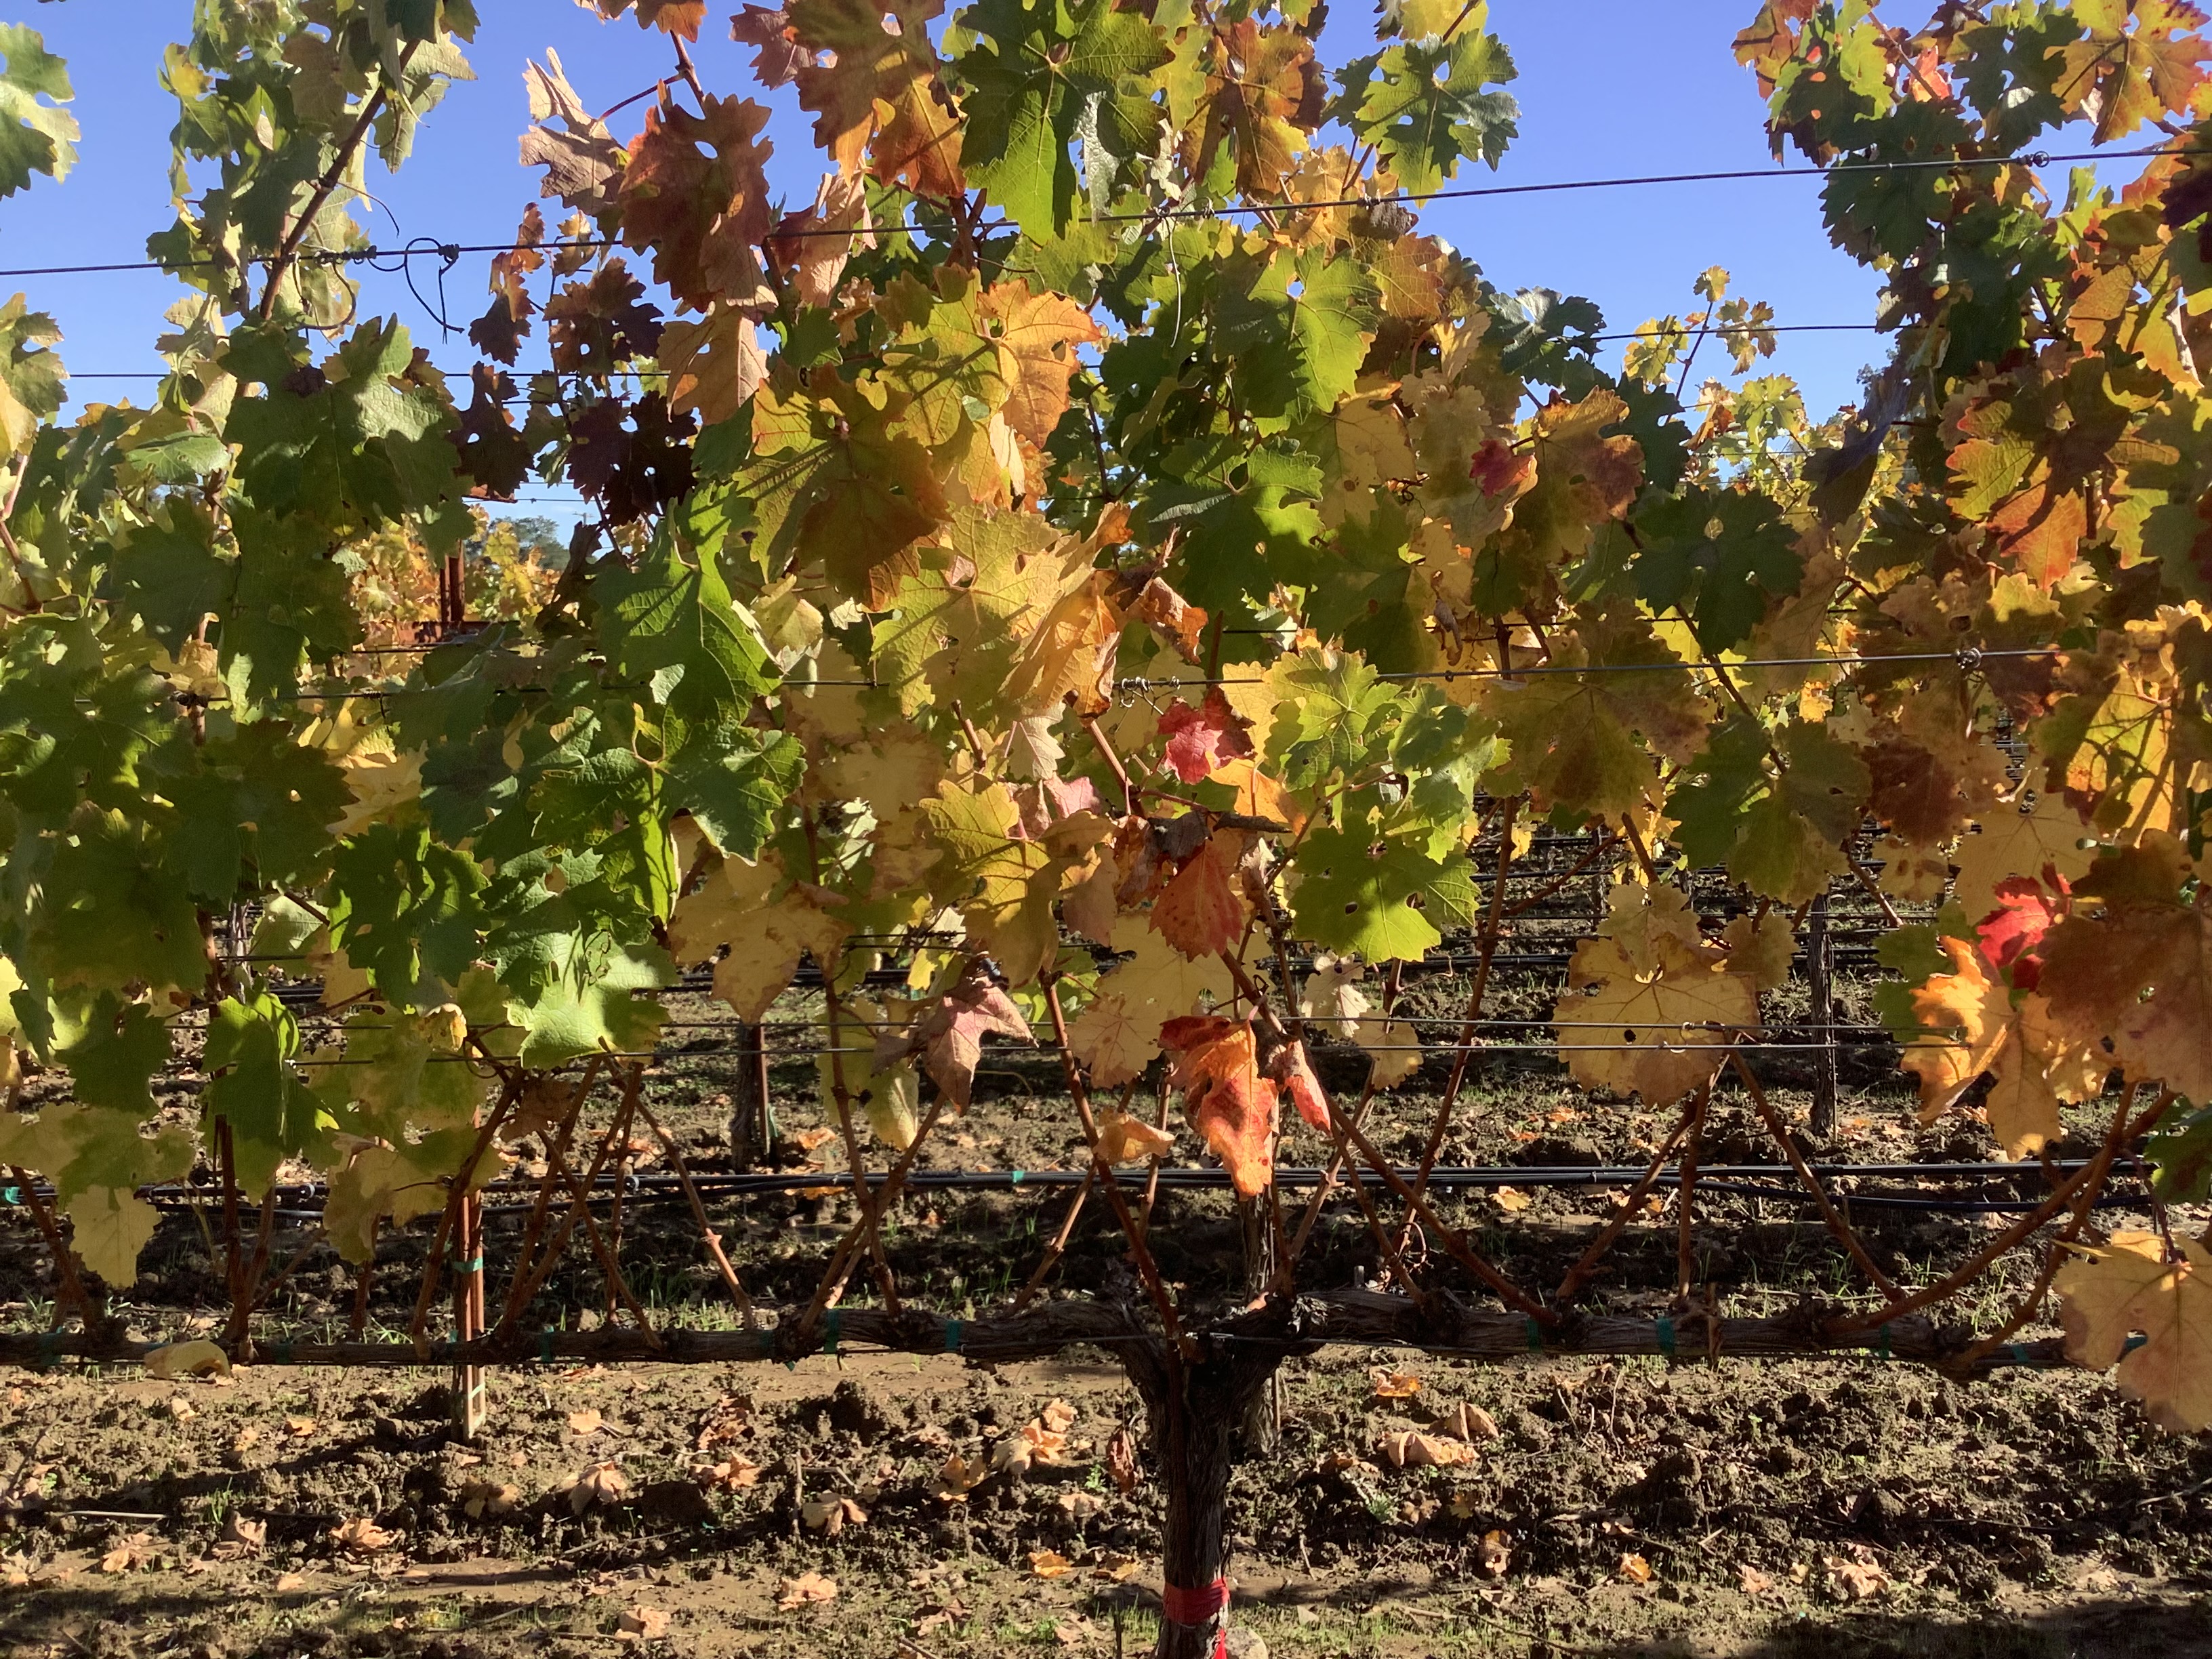
Label: Red Blotch